Buzz Aldrin

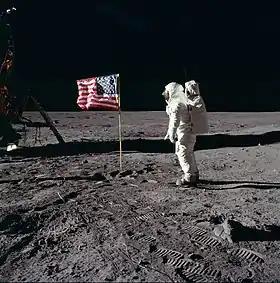

Michael Collins, the CMP on the Apollo8 prime crew, required surgery to remove a bone spur on his spine. Lovell took his place on the Apollo8 crew. When Collins recovered he joined Armstrong's crew as CMP. In the meantime, Fred Haise filled in as backup LMP, and Aldrin as backup CMP for Apollo 8. While the CMP usually occupied the center couch on launch, Aldrin occupied it rather than Collins, as he had already been trained to operate its console on liftoff before Collins arrived.